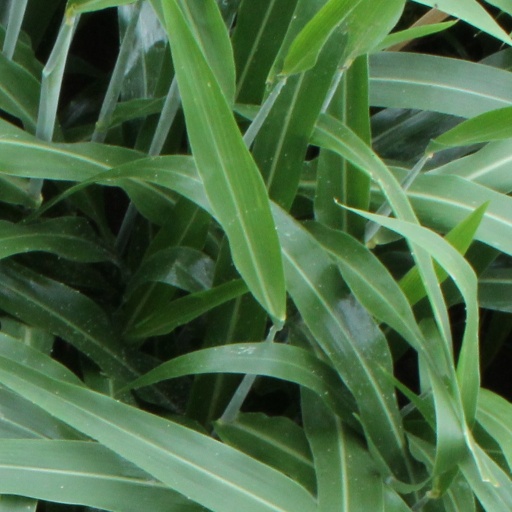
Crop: sorghum